ME Association

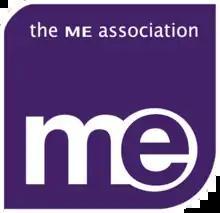

The ME Association is a UK health charitable organization that provides information, advocacy, and services to persons and families affected by ME/CFS (Myalgic encephalomyelitis/chronic fatigue syndrome), and raises funds for research into ME/CFS. It has been reported to be one of the two largest UK charities for ME/CFS.